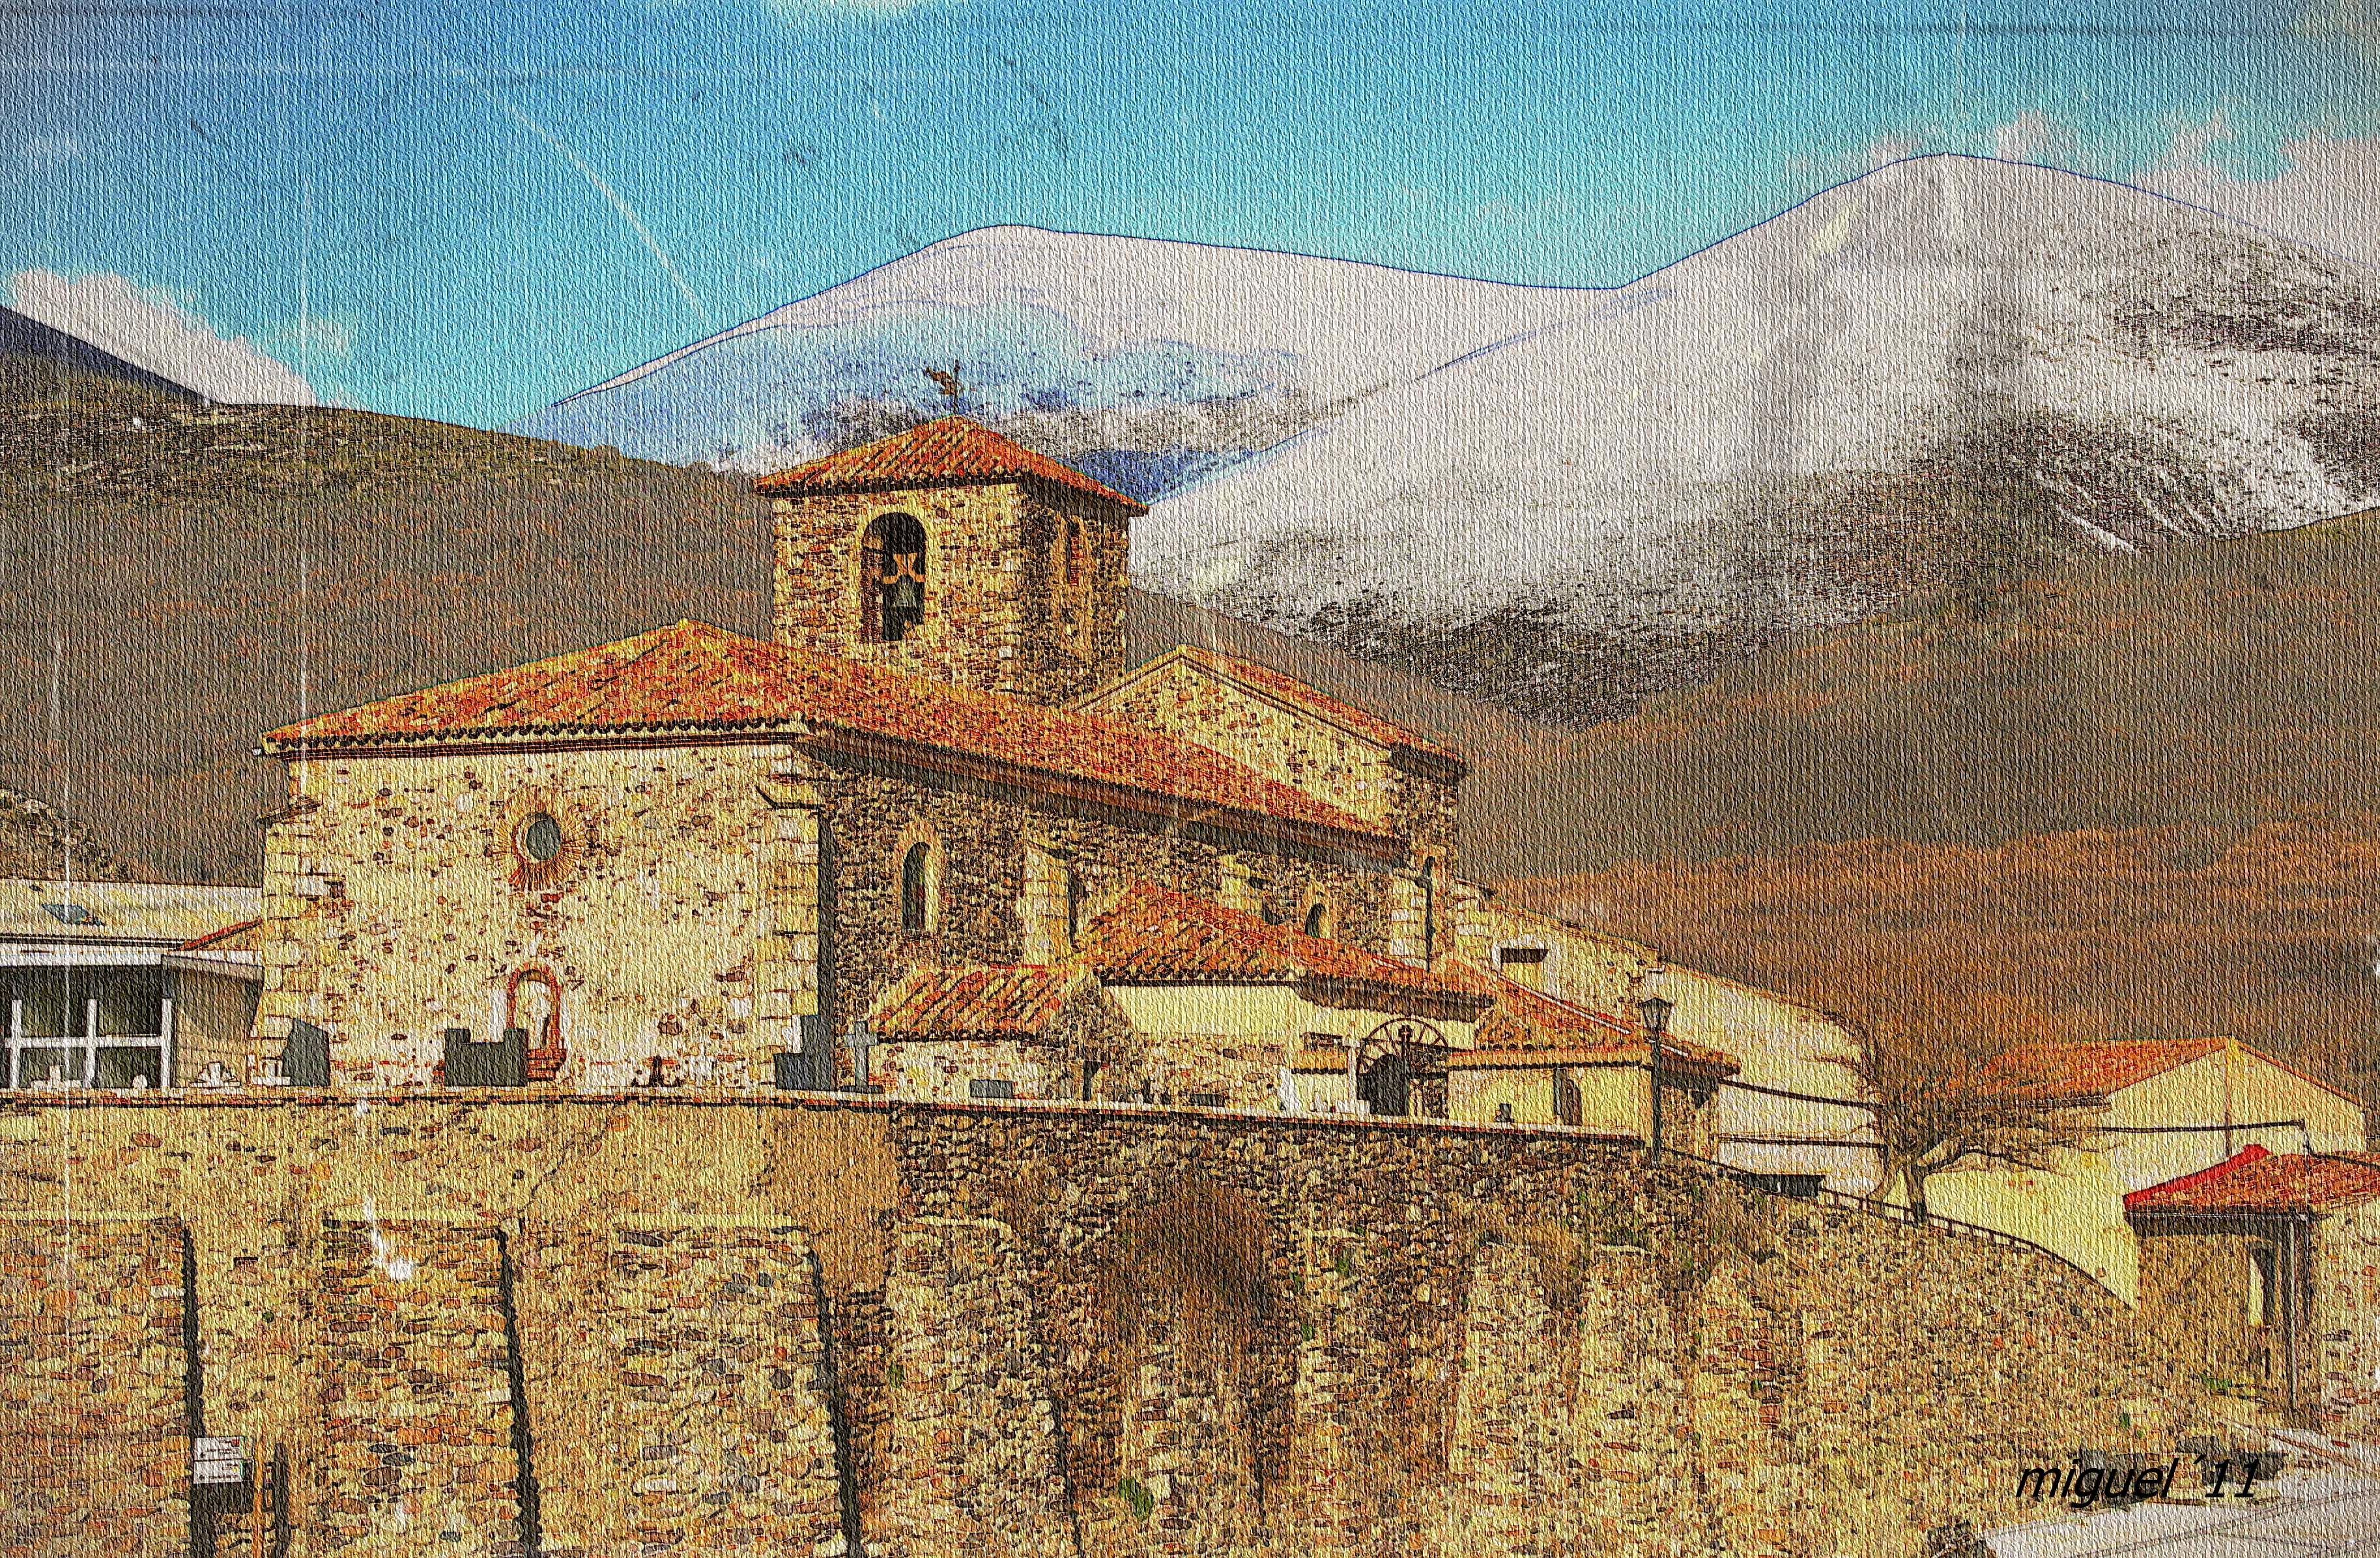
wall, place of worship, painting, art, monastery, mural, soria, agreda, moncayo, elmoncayo, cuevade greda, ancient history